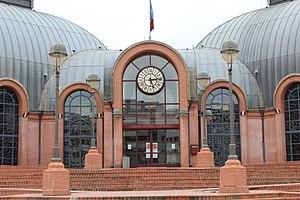
Hôtel de ville de Vitry-sur-Seine.